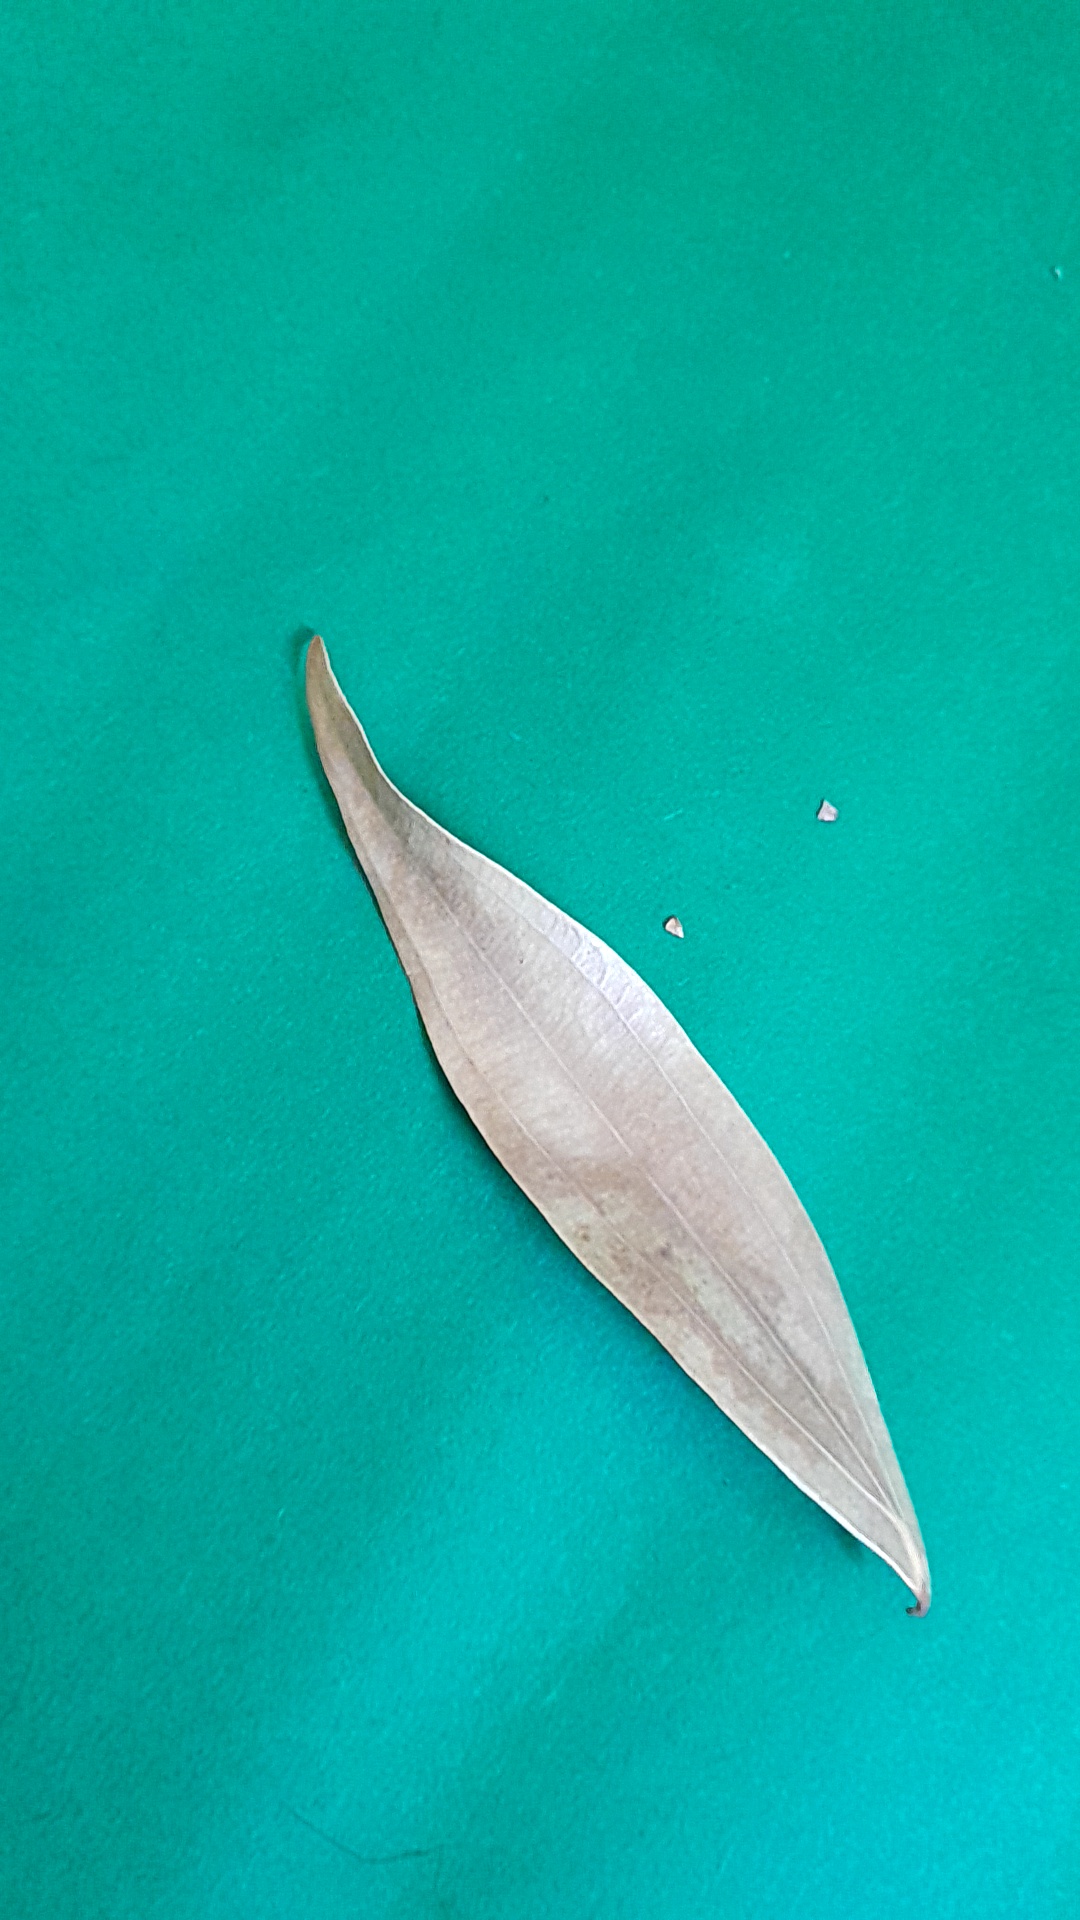
Label: Dry Leaf